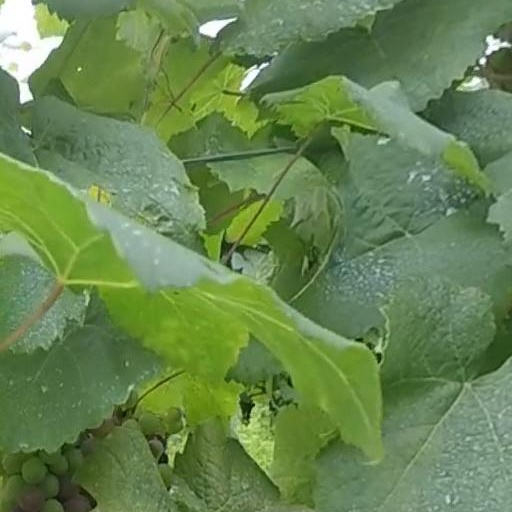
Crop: grape